Ewen Maclean

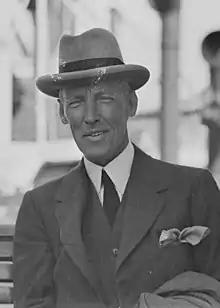
Maclean in New South Wales, Australia, c. 1929

Sir Ewen John Maclean (15 October 1865 – 13 October 1953) was a British physician, who was the first Professor of Obstetrics and Gynaecology at the Welsh National School of Medicine.